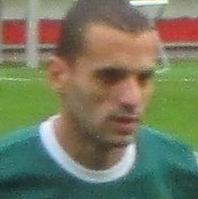
Age: 31